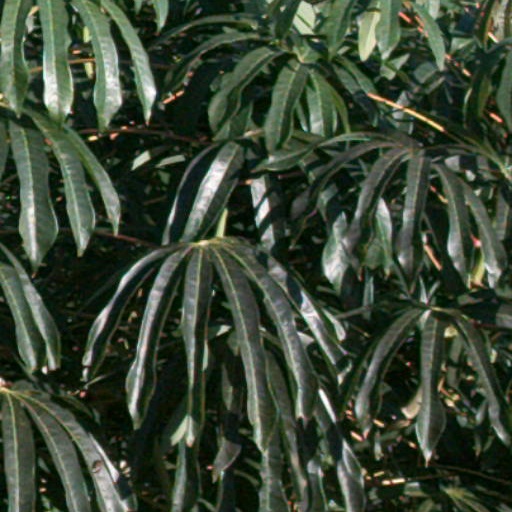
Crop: cassava